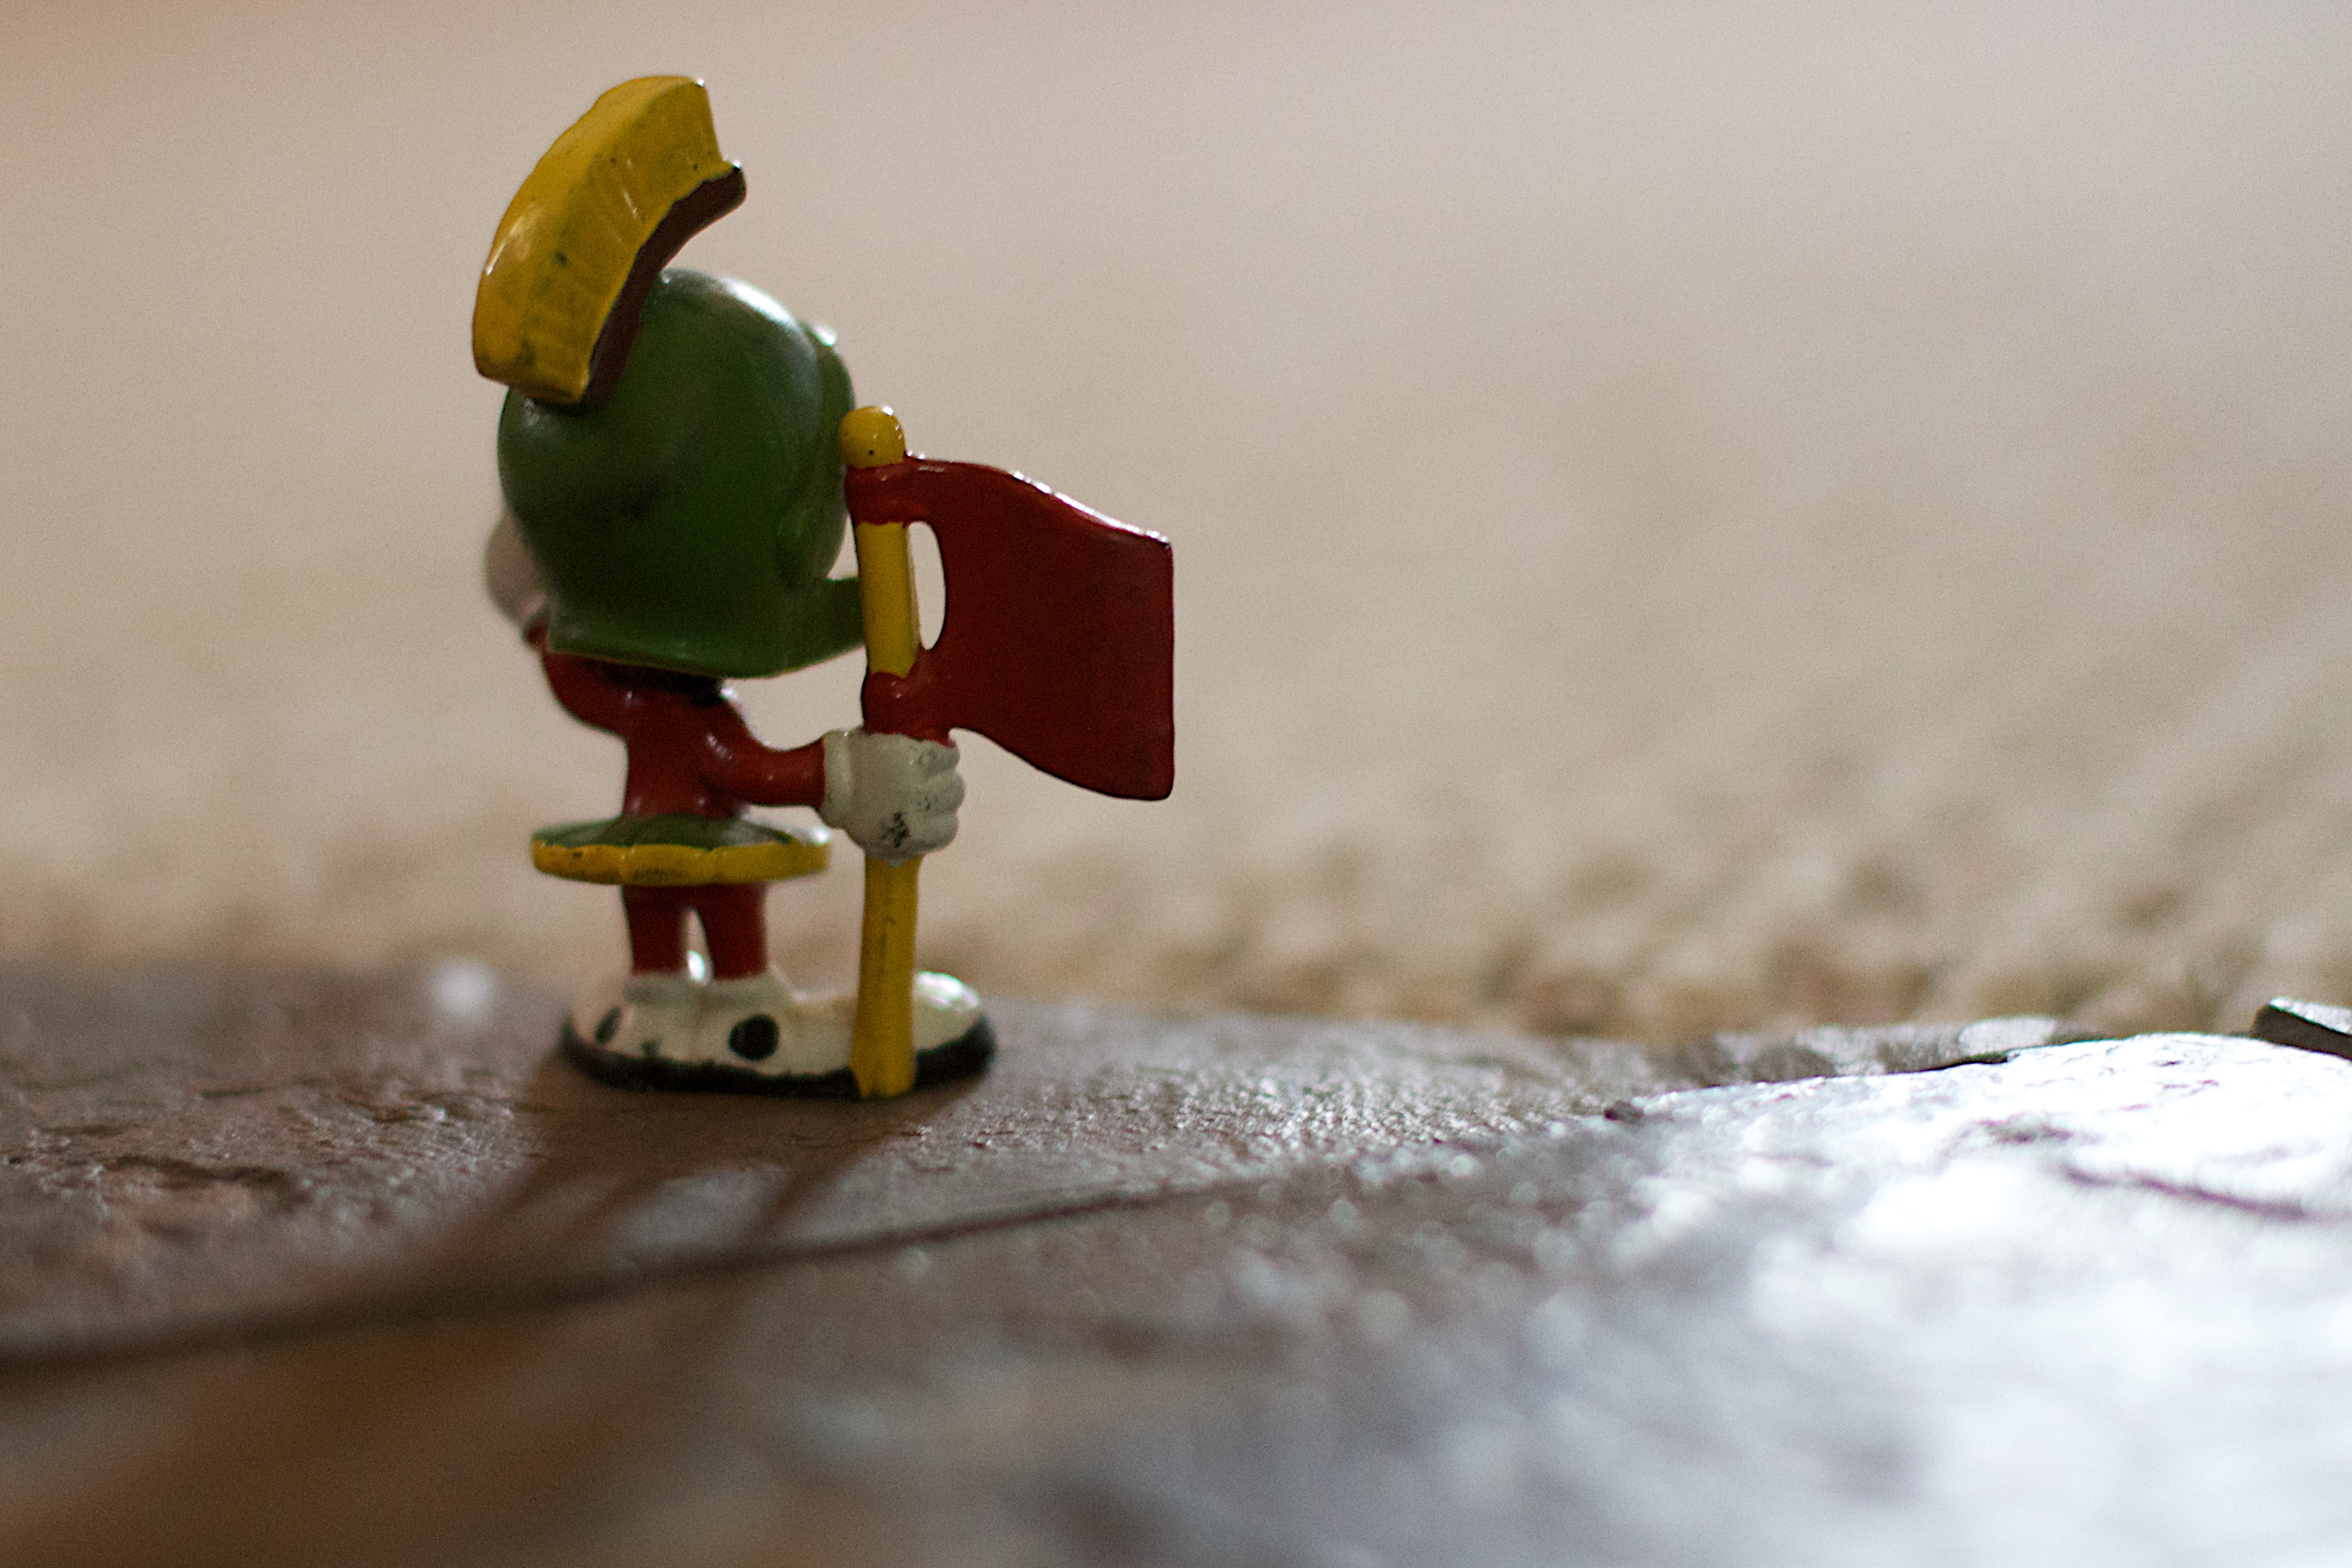
toy, miniature, marvinmartian